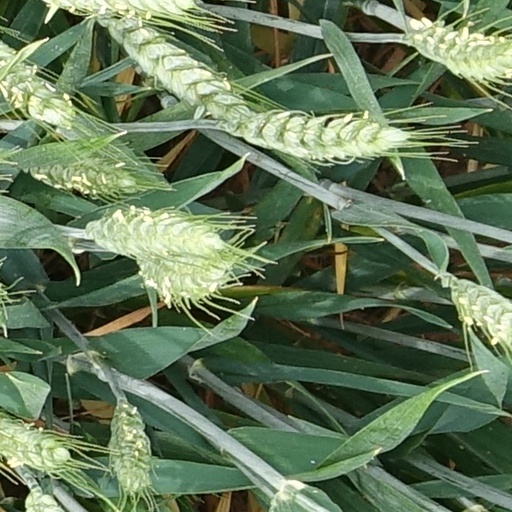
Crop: wheat